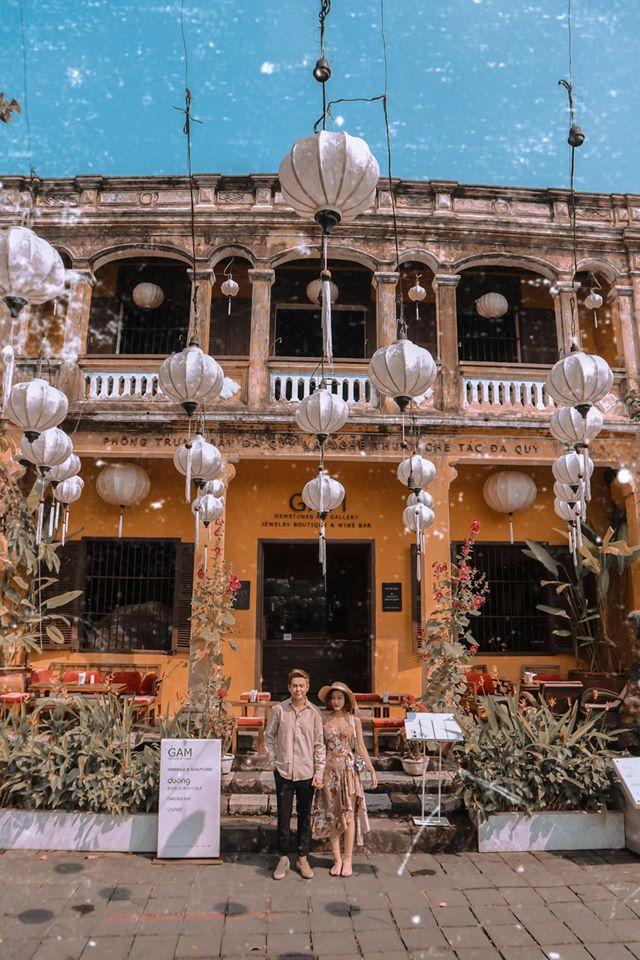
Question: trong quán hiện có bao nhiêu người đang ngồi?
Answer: không có ai đang ở trong quán